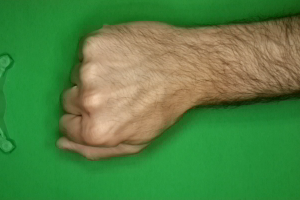
Label: rock